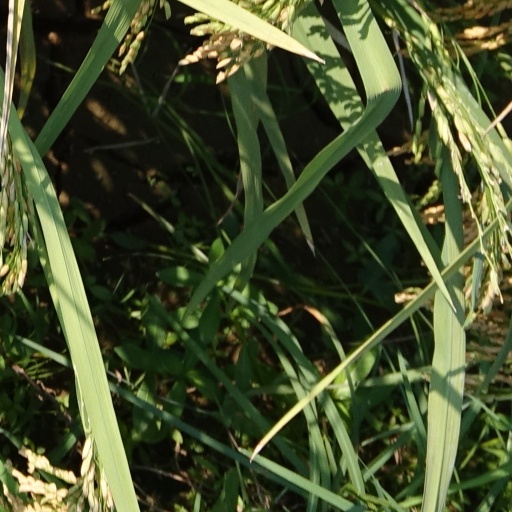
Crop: rice